David Trezeguet

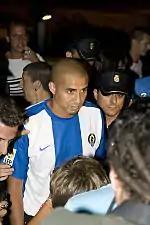
Trezeguet during his presentation as a player of Hércules in August 2010.

On 28 August 2010, Trezeguet completed his move to newly promoted La Liga team Hércules on a two-year deal; the club is based in his then wife's hometown. He made his debut on 11 September in a 2–0 surprise victory against defending champions Barcelona. Eight days later, Trezeguet scored his first goal for the club, a conversion from the penalty spot in a 2–1 loss against Valencia. He was unable to prevent relegation for the side, however, and left the club at the start of the summer of 2011. Trezeguet made 31 league appearances and scored 12 goals, making him the club's top goalscorer for the season.